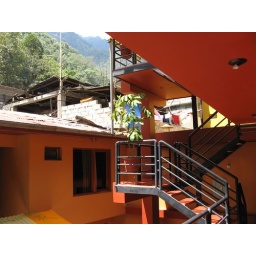
View from the door to my room. Notice the gorgeous cloud forest and mountains in the distance.